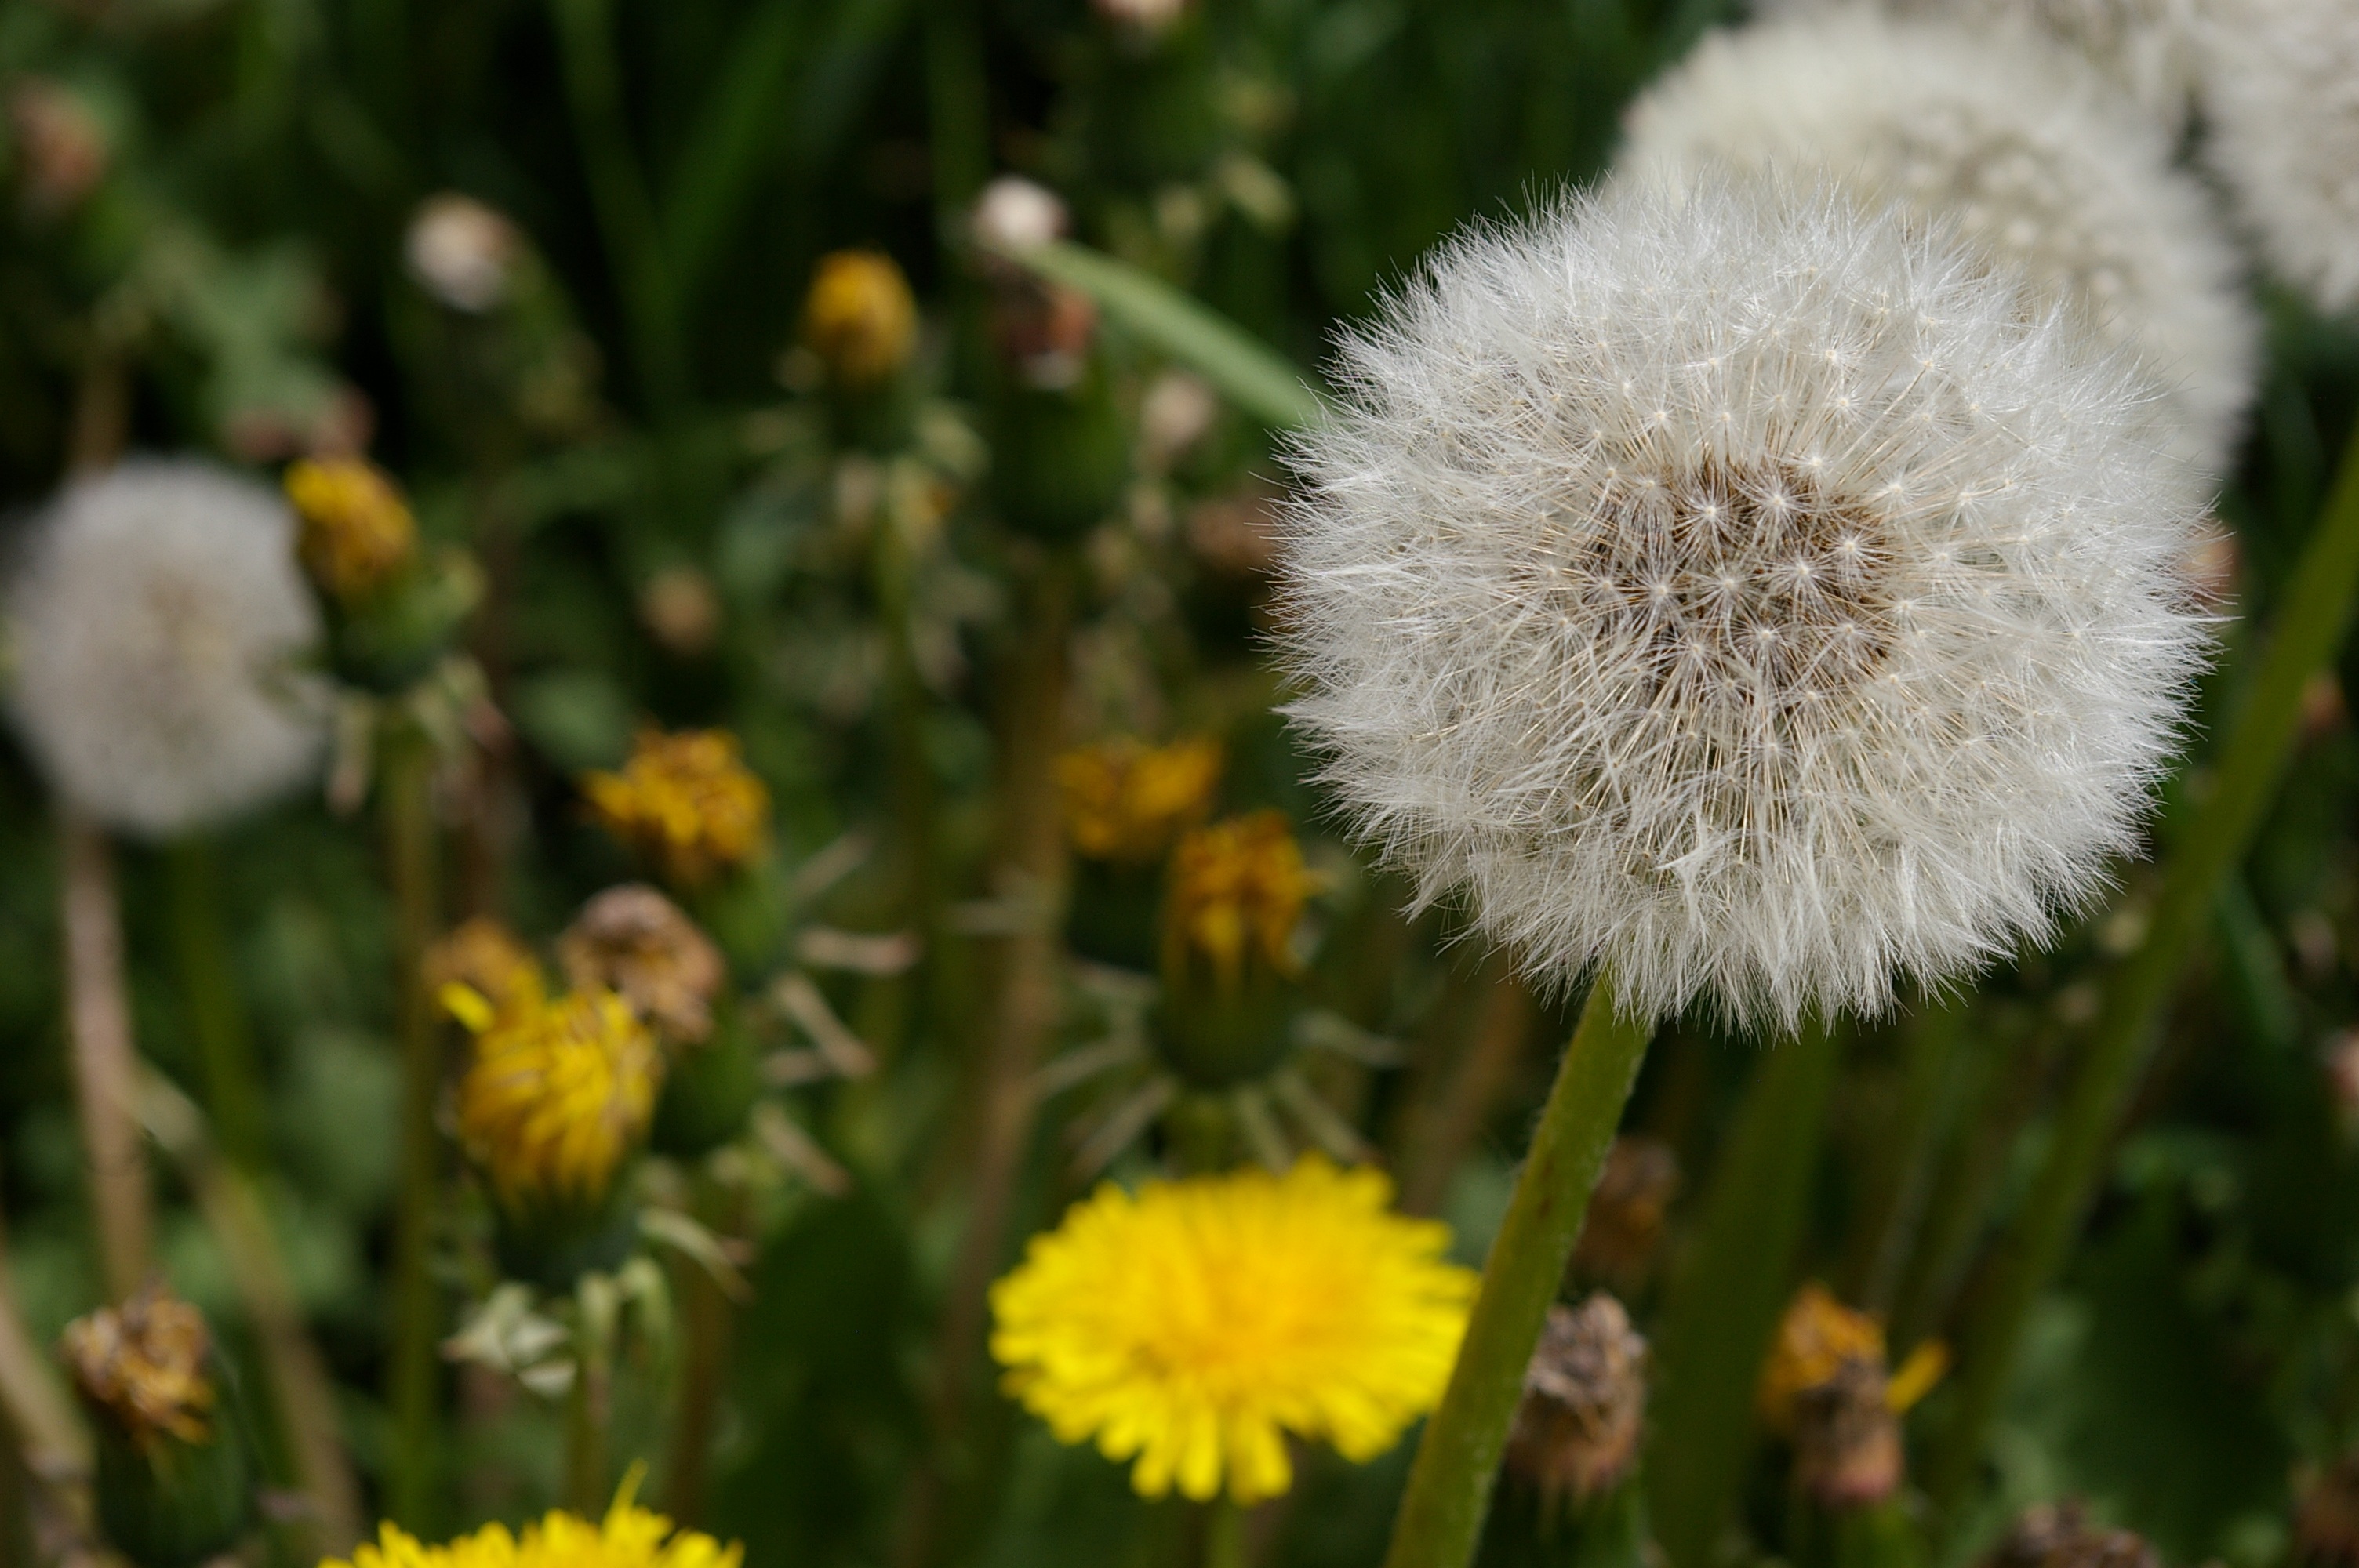
nature, grass, plant, sunshine, field, lawn, meadow, dandelion, stem, leaf, seed, flower, summer, daisy, environment, food, salad, spring, green, relax, cooking, herb, natural, fresh, botany, yellow, garden, medicine, gourmet, healthy, close, flora, delicious, season, fauna, freshness, wildflower, weed, nutrition, raw, fluff, bud, organic, medical, puff, macro photography, raw food, natural food, flowering plant, daisy family, eating healthy, annual plant, plant stem, land plant, chamaemelum nobile